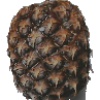
Label: Pineapple 1